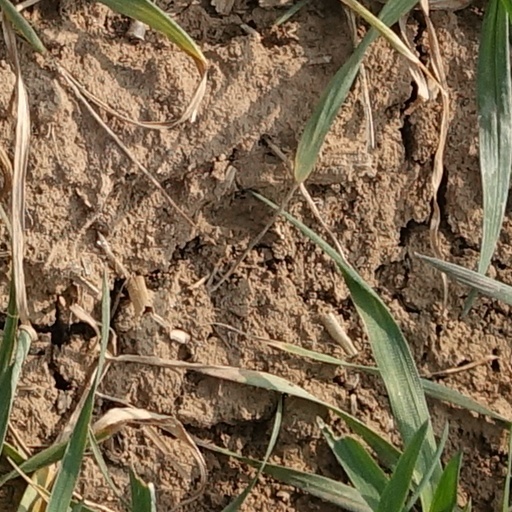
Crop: wheat